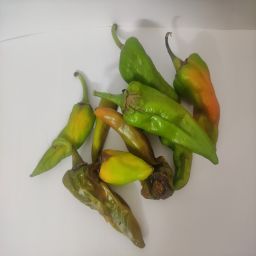
Crop: New Mexico Green Chile
Quality: Damaged